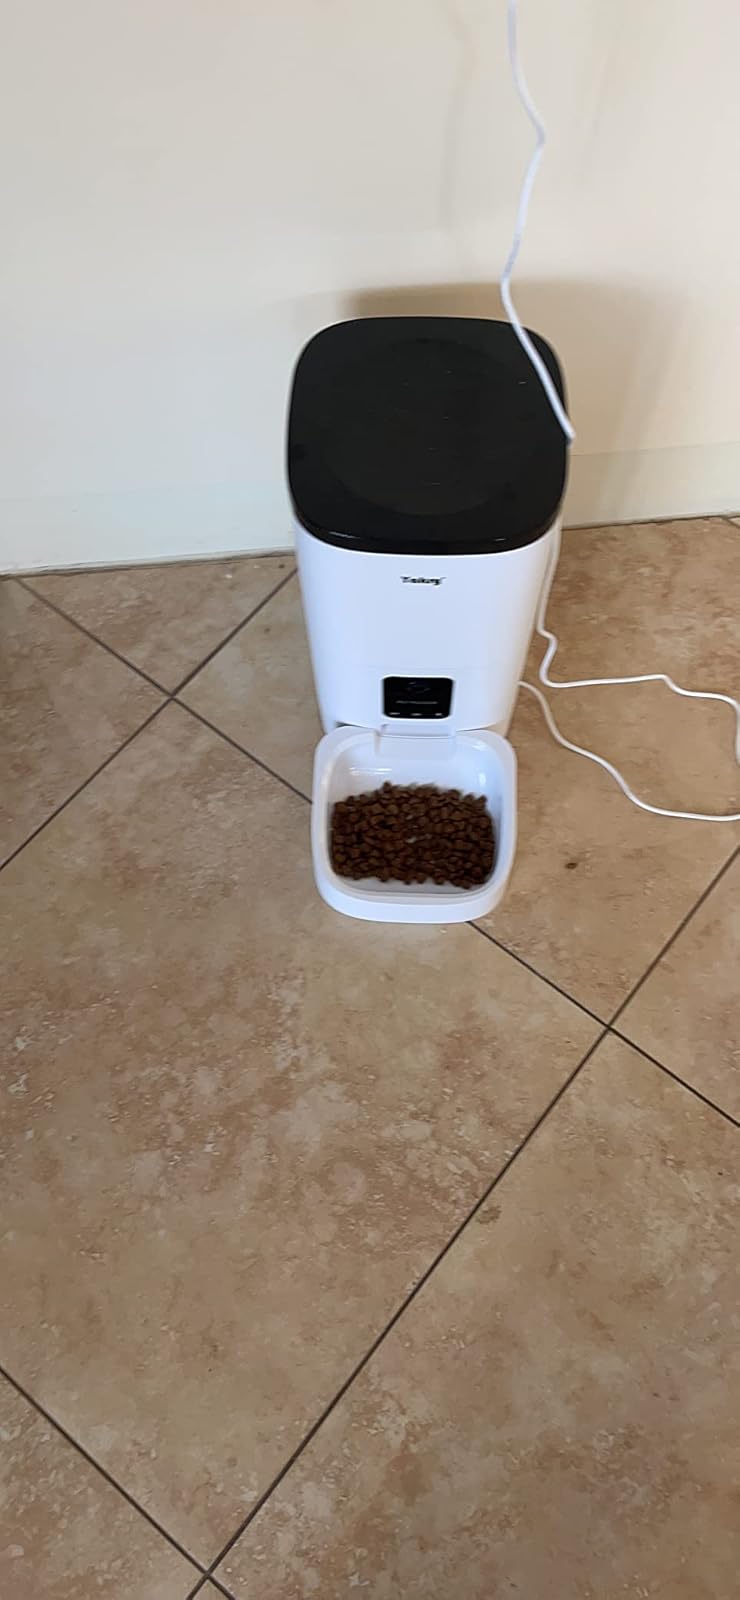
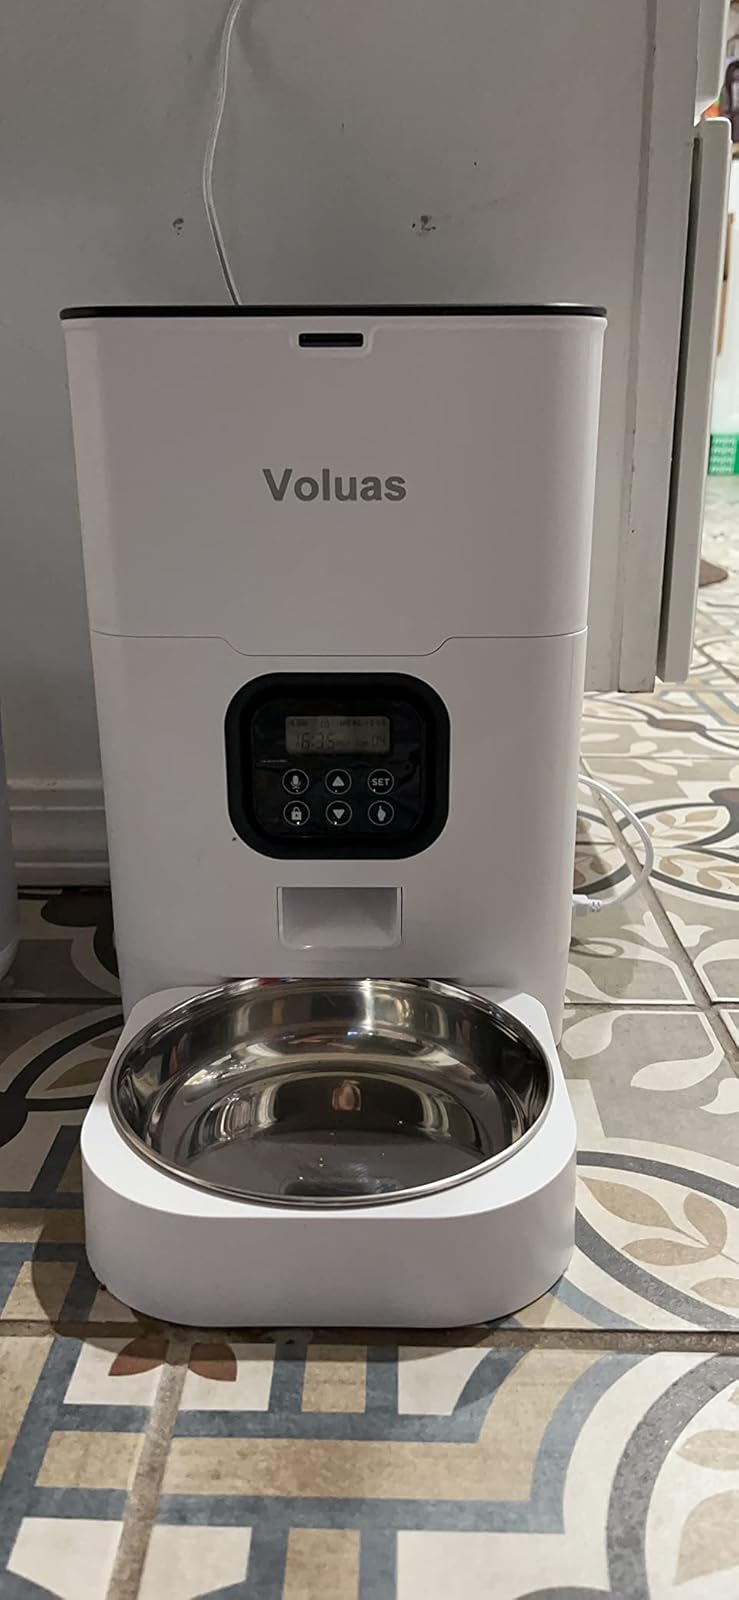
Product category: items_feeder
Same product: no